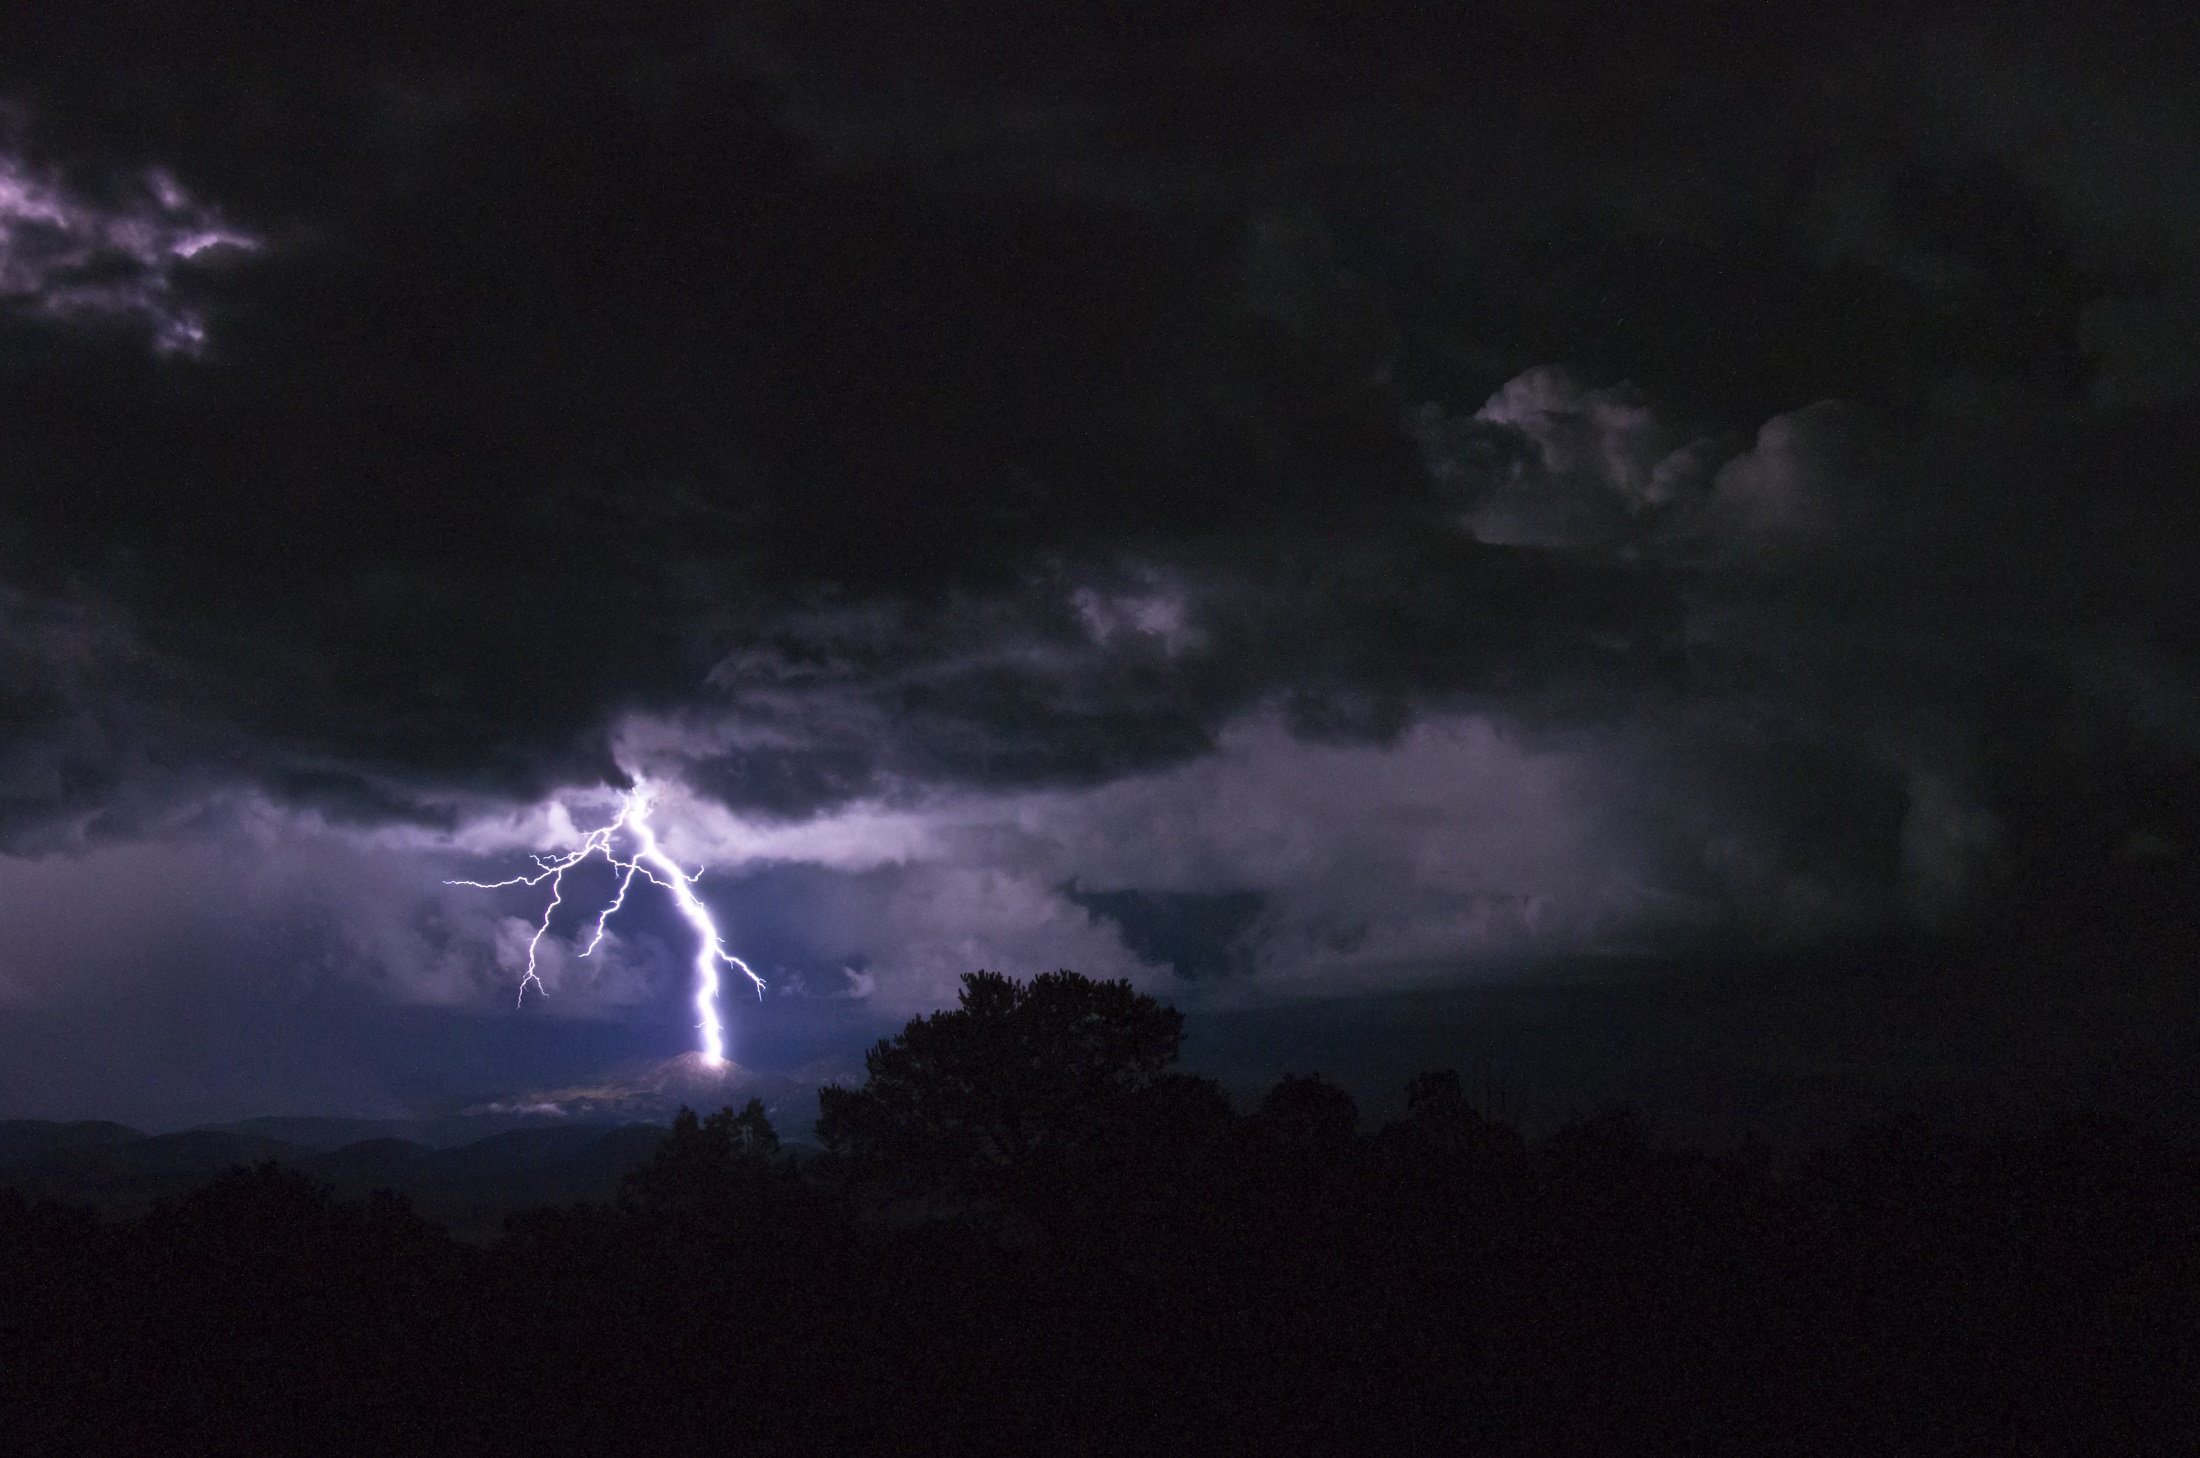
nature, mountain, cloud, sky, night, rain, atmosphere, dark, weather, storm, darkness, electricity, lightning, thunder, power, clouds, thunderstorm, shock, strike, striking, phenomenon, geological phenomenon